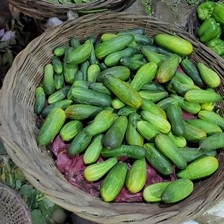
Label: cucumber